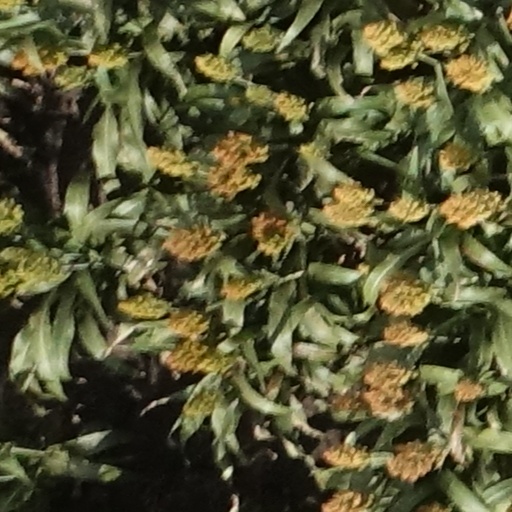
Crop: sorghum